Describe the emotion expressed in this image:  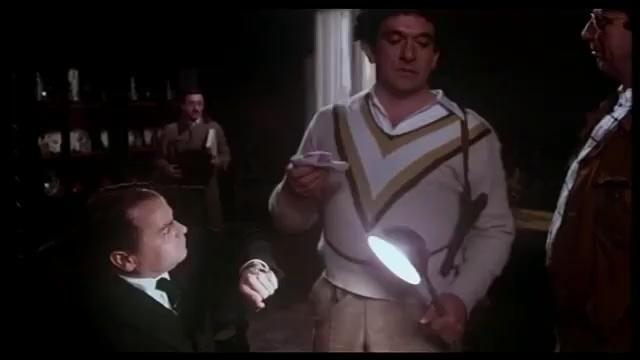
This person displays Pain, valence and arousal with low intensity.